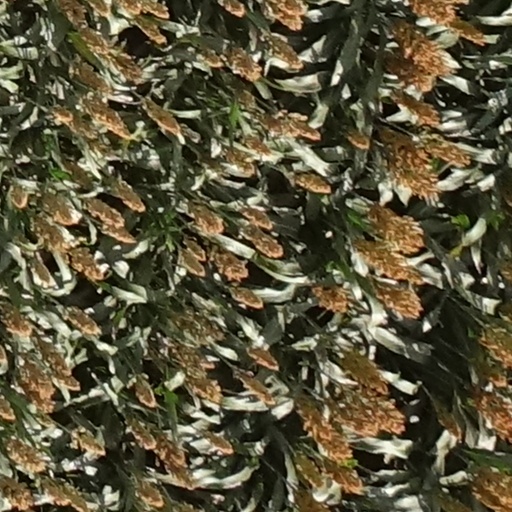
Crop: sorghum